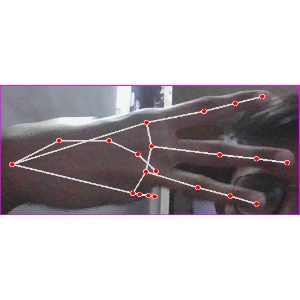
अक्षर: भ